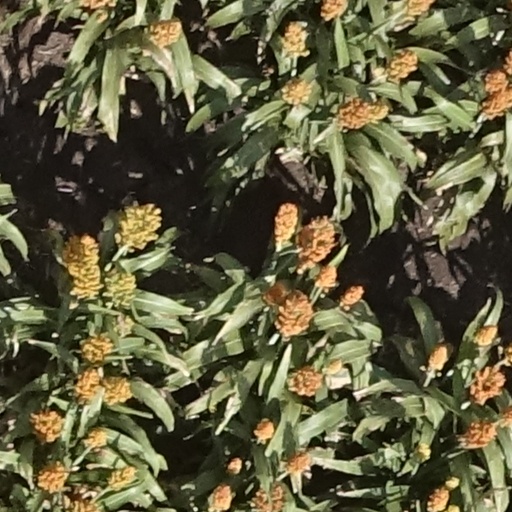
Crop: sorghum